World Dryer

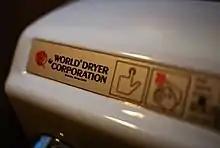
A 1980s-era World Dryer Model A

In 1985, Beatrice Foods Co. spun off World Dryer as an independent company. Model As manufactured during Beatrice Foods Co.'s ownership of World Dryer from the mid-1970s to mid-1980s include the byline "A Division of Beatrice Foods Co" on their front labels. World Dryer sold their hand dryer model units to Bradley Corp with a modified version of their cast iron cover.